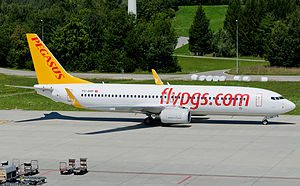
Pegasus Airlines
En Boeing 737-800 fra Pegasus Airlines.
Pegasus Airlines er et tyrkisk lavprisflyselskab oprettet i 1989 og baseret i Istanbul, Tyrkiet. Selskabet flyver charterflyvninger til tyrkiske resorts fra omkring 100 destinationer i 17 lande, 21 indenrigs og 31 i Europa.